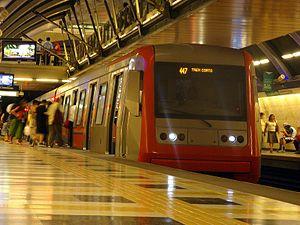
La ligne 4 est une des sept lignes du métro de Santiago, au Chili.